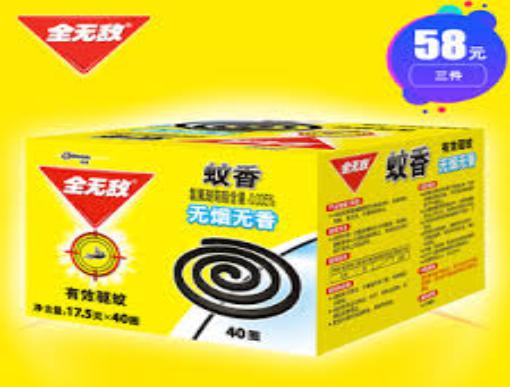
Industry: Necessities